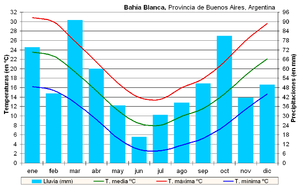
Bahía Blanca est une ville de la province de Buenos Aires, en Argentine. Elle est située près de l'océan Atlantique, à environ 650 km au sud-ouest de Buenos Aires, la capitale fédérale.